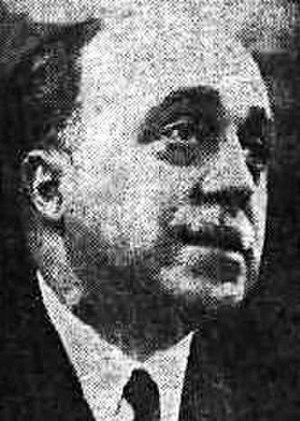
Mitja Ribičič, né le 19 mai 1919 à Trieste et mort le 28 novembre 2013 à Ljubljana, est un homme politique yougoslave. Il a été Premier ministre de la Yougoslavie de 1969 à 1971.